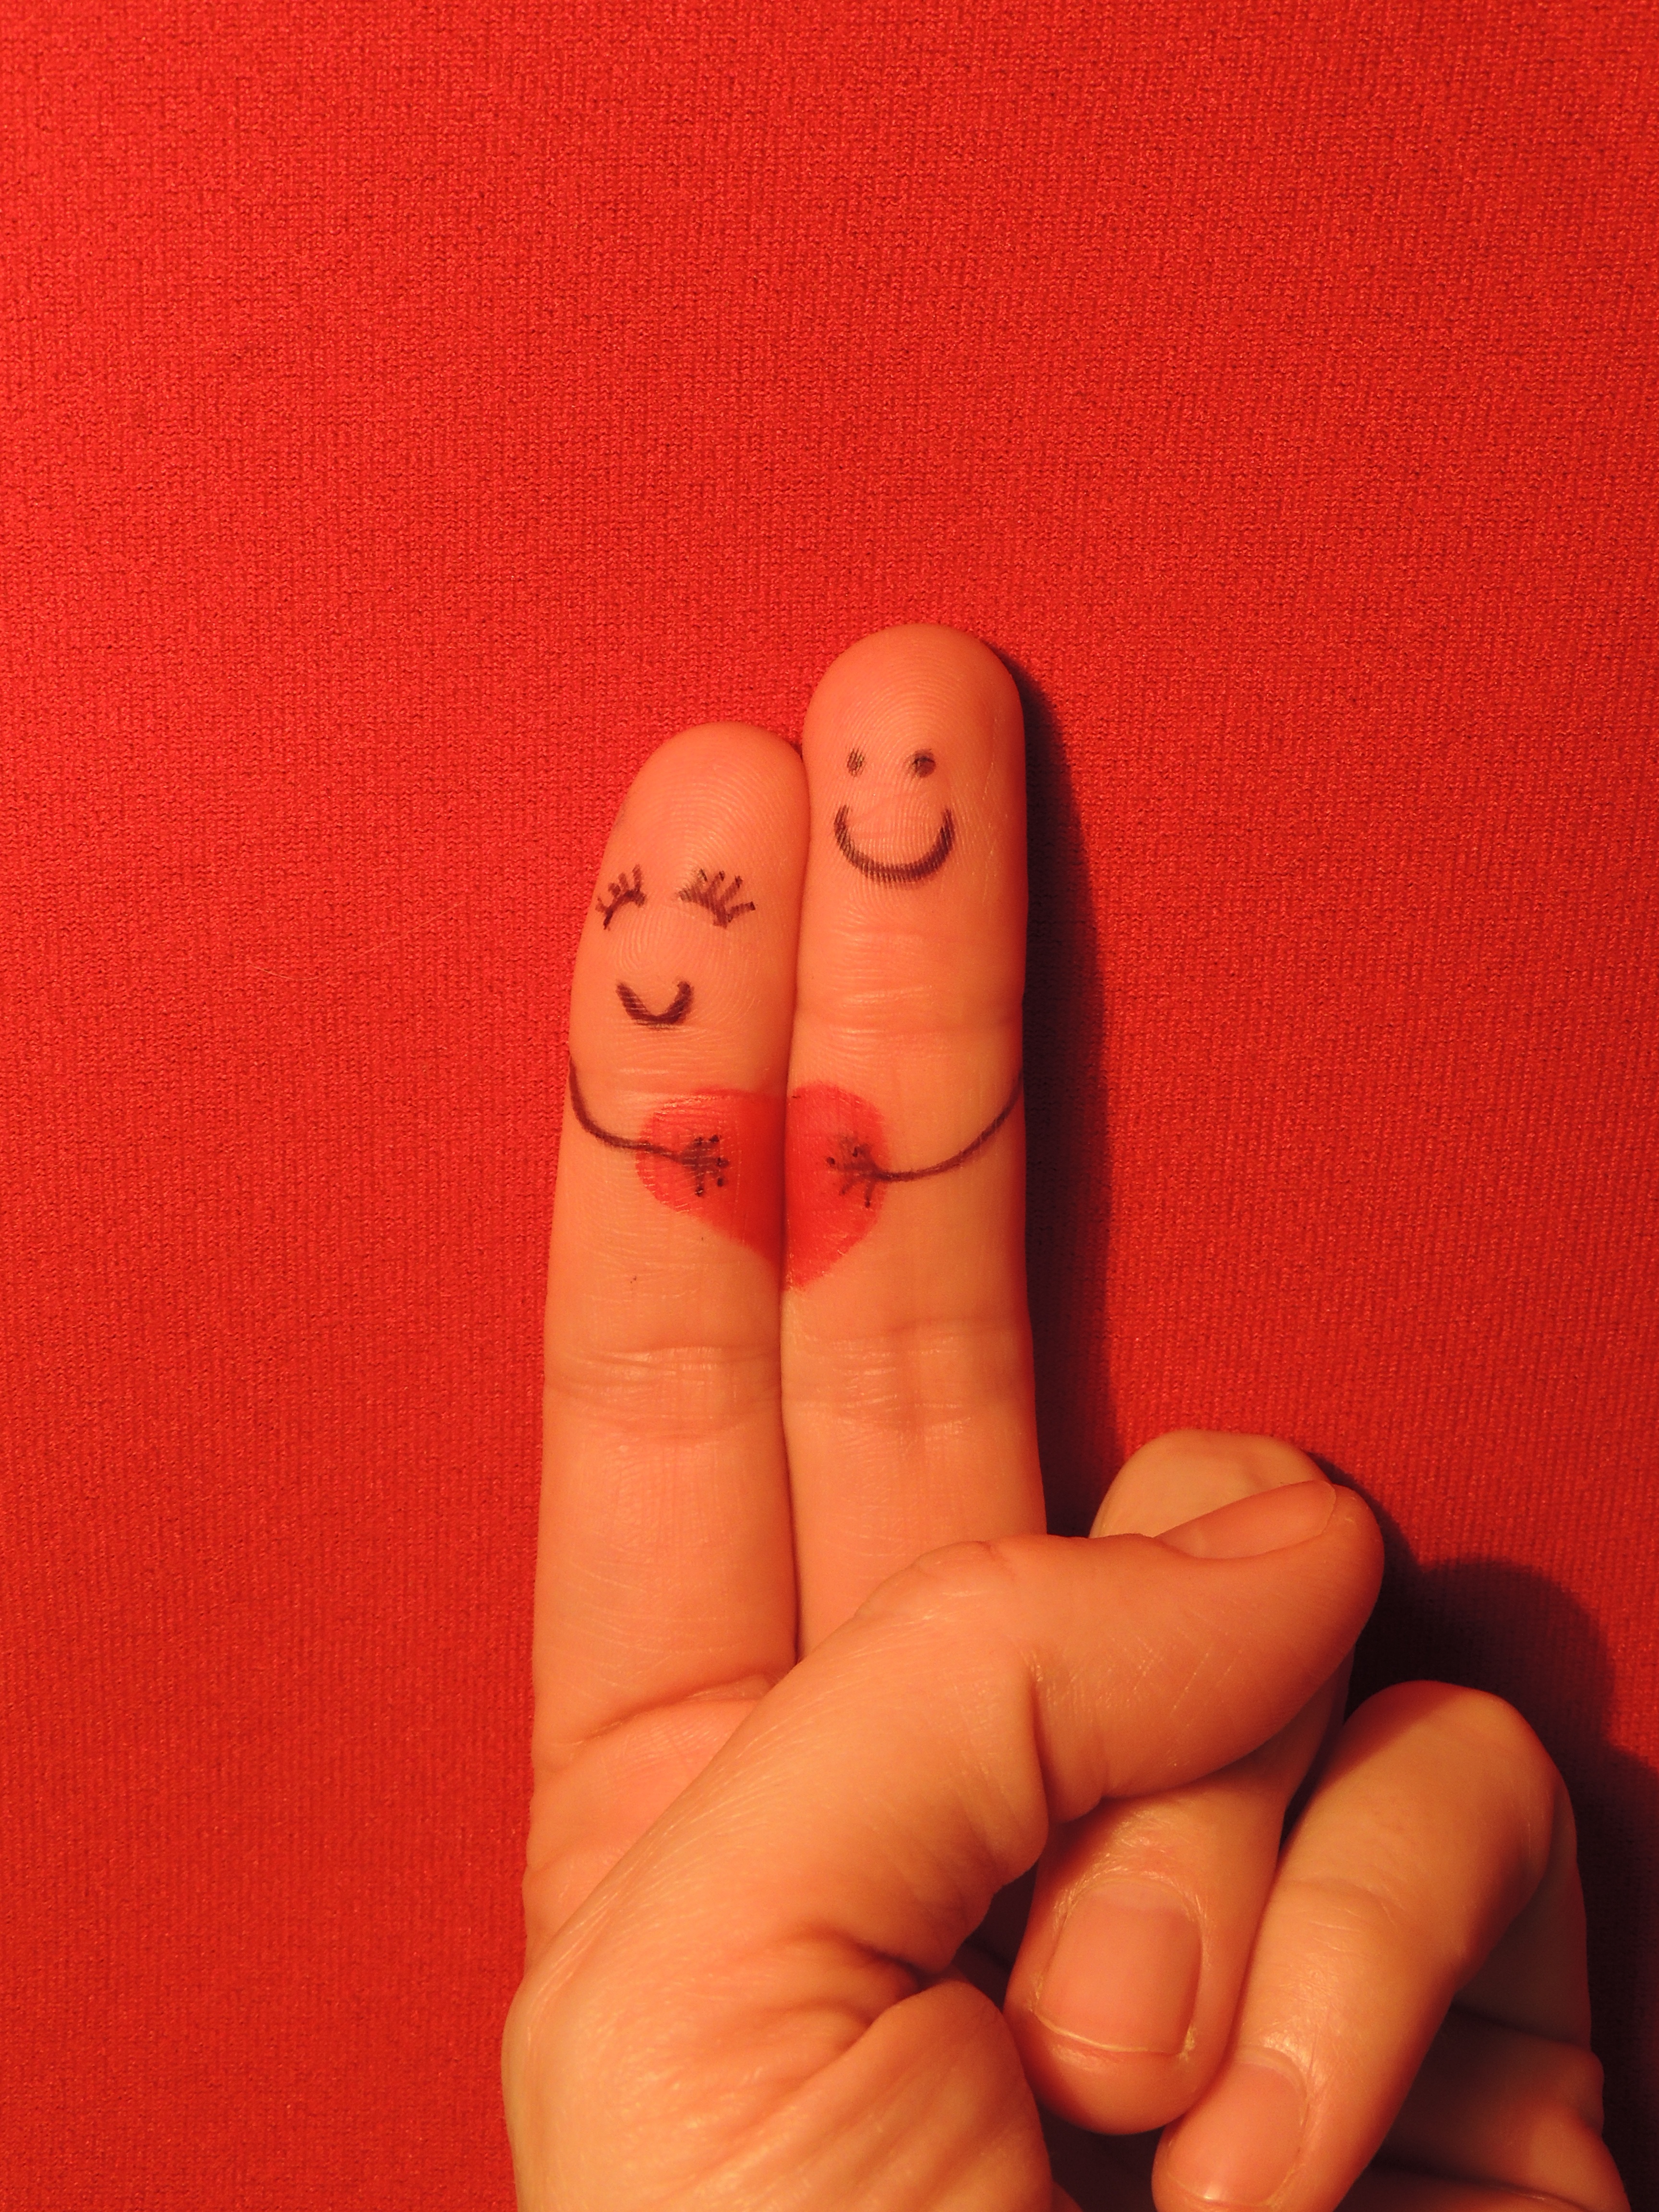
hand, leg, love, pattern, finger, red, foot, couple, romance, gesture, two, together, arm, nail, lip, smiling, holding hands, manicure, human body, fingers, toe, thumb